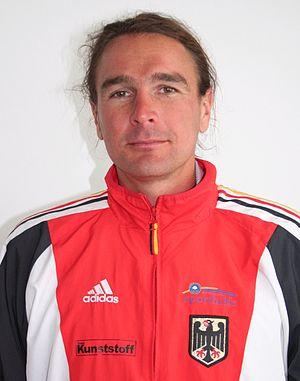
Stefan Ulm est un kayakiste allemand pratiquant la course en ligne.